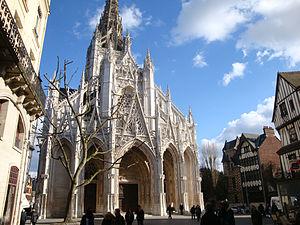
Eglise Saint Maclou après rénovation
L'église Saint-Maclou est un lieu de culte catholique dans le centre-ville de Rouen.
L'architecture gothique est un style architectural d'origine française qui s'est développé à partir de la seconde partie du Moyen Âge en Europe occidentale. Elle apparaît en Île-de-France et en Haute-Picardie au XIIᵉ siècle. Elle se diffuse rapidement au nord puis au sud de la Loire et en Europe jusqu'au milieu du XVIᵉ siècle et même jusqu'au XVIIᵉ siècle dans certains pays. L'esthétique gothique et ses techniques se perpétuent dans l'architecture française au-delà du XVIᵉ siècle, en pleine période classique, dans certains détails et modes de constructions. Enfin, un véritable renouveau apparaît avec la vague de l'historicisme du XIXᵉ siècle jusqu'au début du XXᵉ siècle. Le style a alors été qualifié de néo-gothique.
Jean-Jacques Le Veau est un dessinateur et graveur au burin français né à Rouen le 9 janvier 1729, qui vécut rue Saint-Jacques à Paris où il est mort en avril 1786.